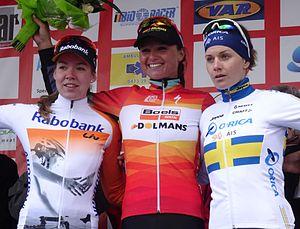
Reportage réalisé le mercredi 4 mars à l'occasion de l'arrivée du Samyn des Dames 2015 et du Samyn 2015 à Dour, Belgique.